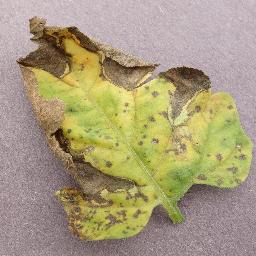
Label: Tomato___Septoria_leaf_spot